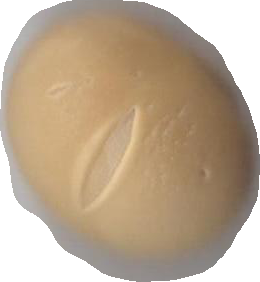
Variety: Grobogan